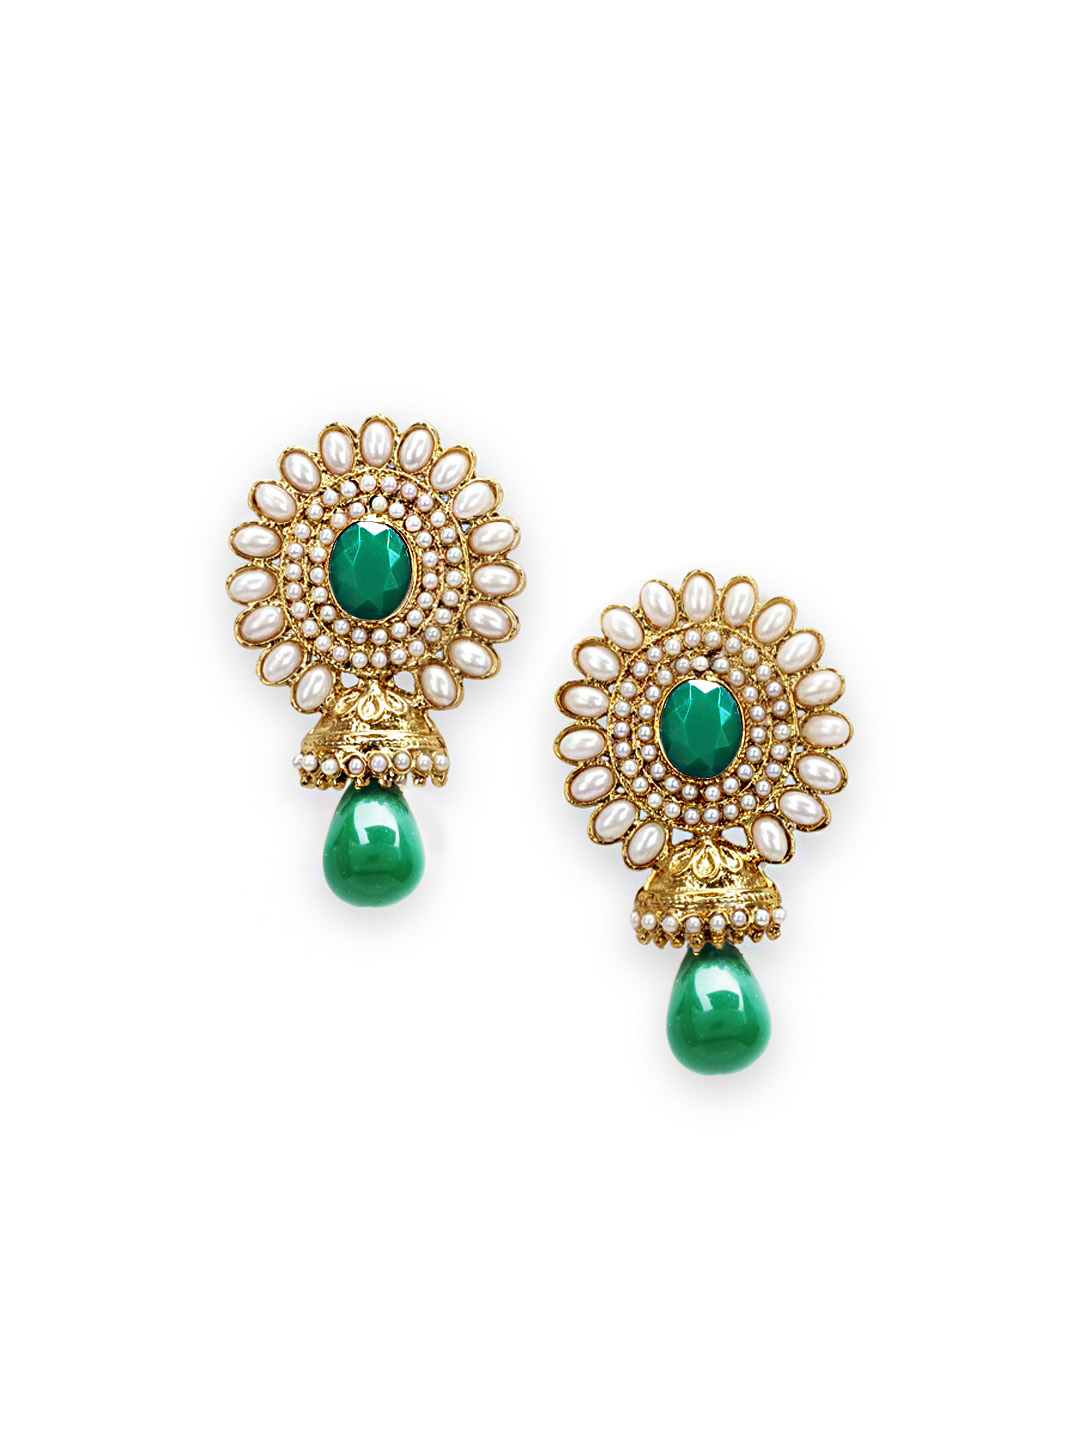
Royal Diadem Gold & Green Earrings
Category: Accessories / Jewellery / Earrings
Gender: Women
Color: Green
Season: Summer 2012
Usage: Ethnic